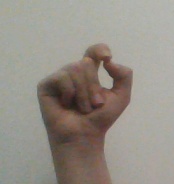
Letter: fa